Menora v. Illinois High School Association

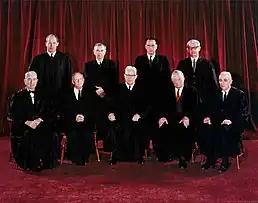

The Free Exercise Clause of the First Amendment to the United States Constitution guarantees that "Congress shall make no law ... prohibiting the free exercise [of religion]". In "Cantwell v. Connecticut" (1940), the Supreme Court ruled that the text applies to the state governments as well under the Due Process Clause of the Fourteenth Amendment. For much of the Supreme Court's history, it held that the government's interests justified restricting the freedom of religion, but that a law restricting the freedom of religion could still be struck down if it also violated some other constitutional right, like freedom of speech.